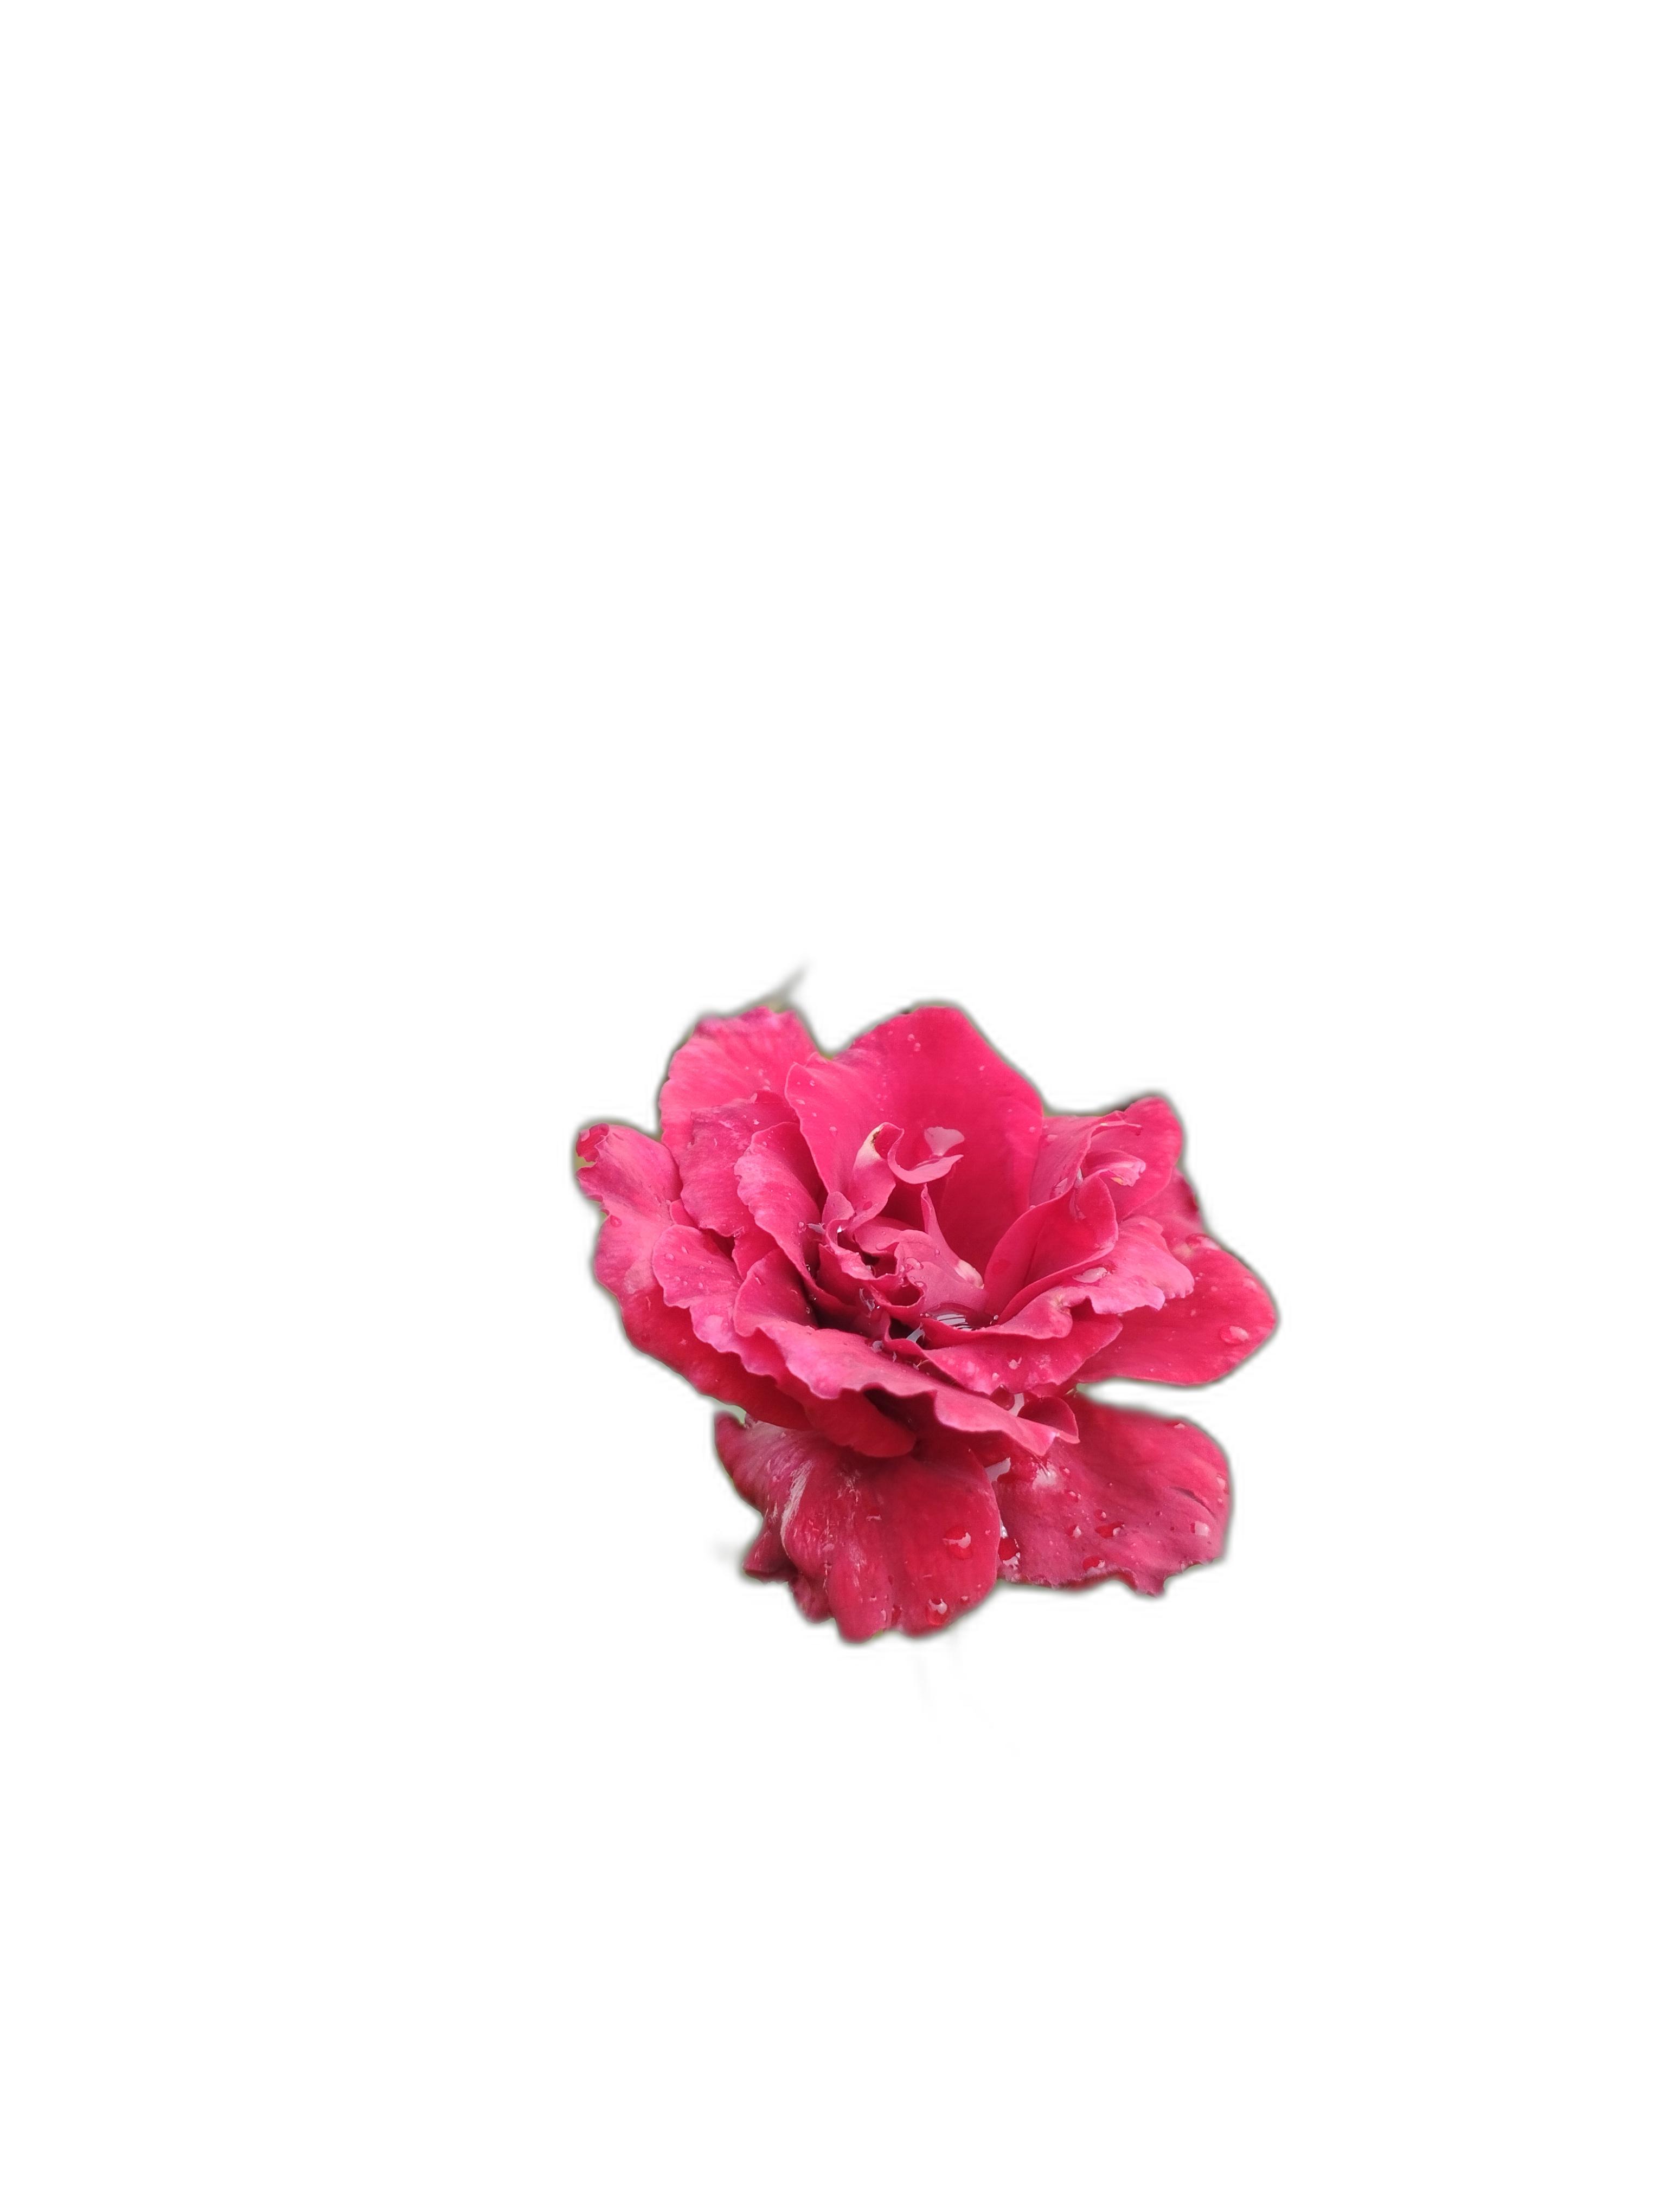
Label: Rose